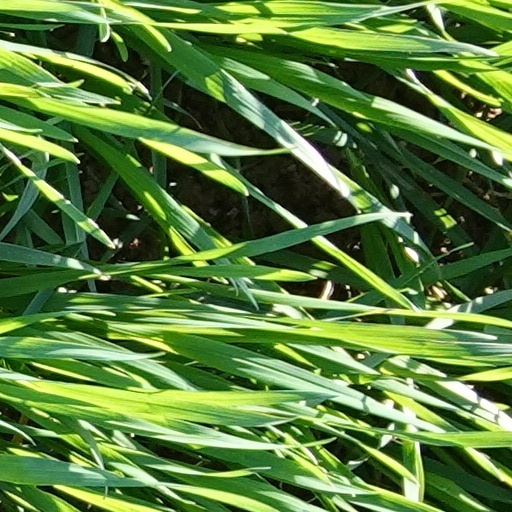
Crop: wheat